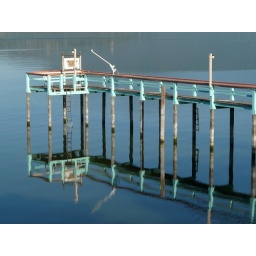
Rental house pier. Reflection in water